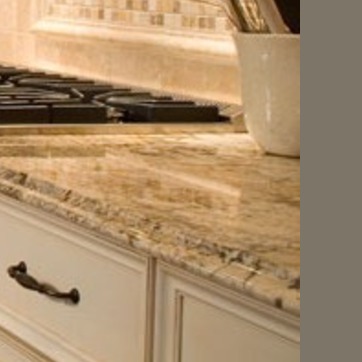
Material: polishedstone